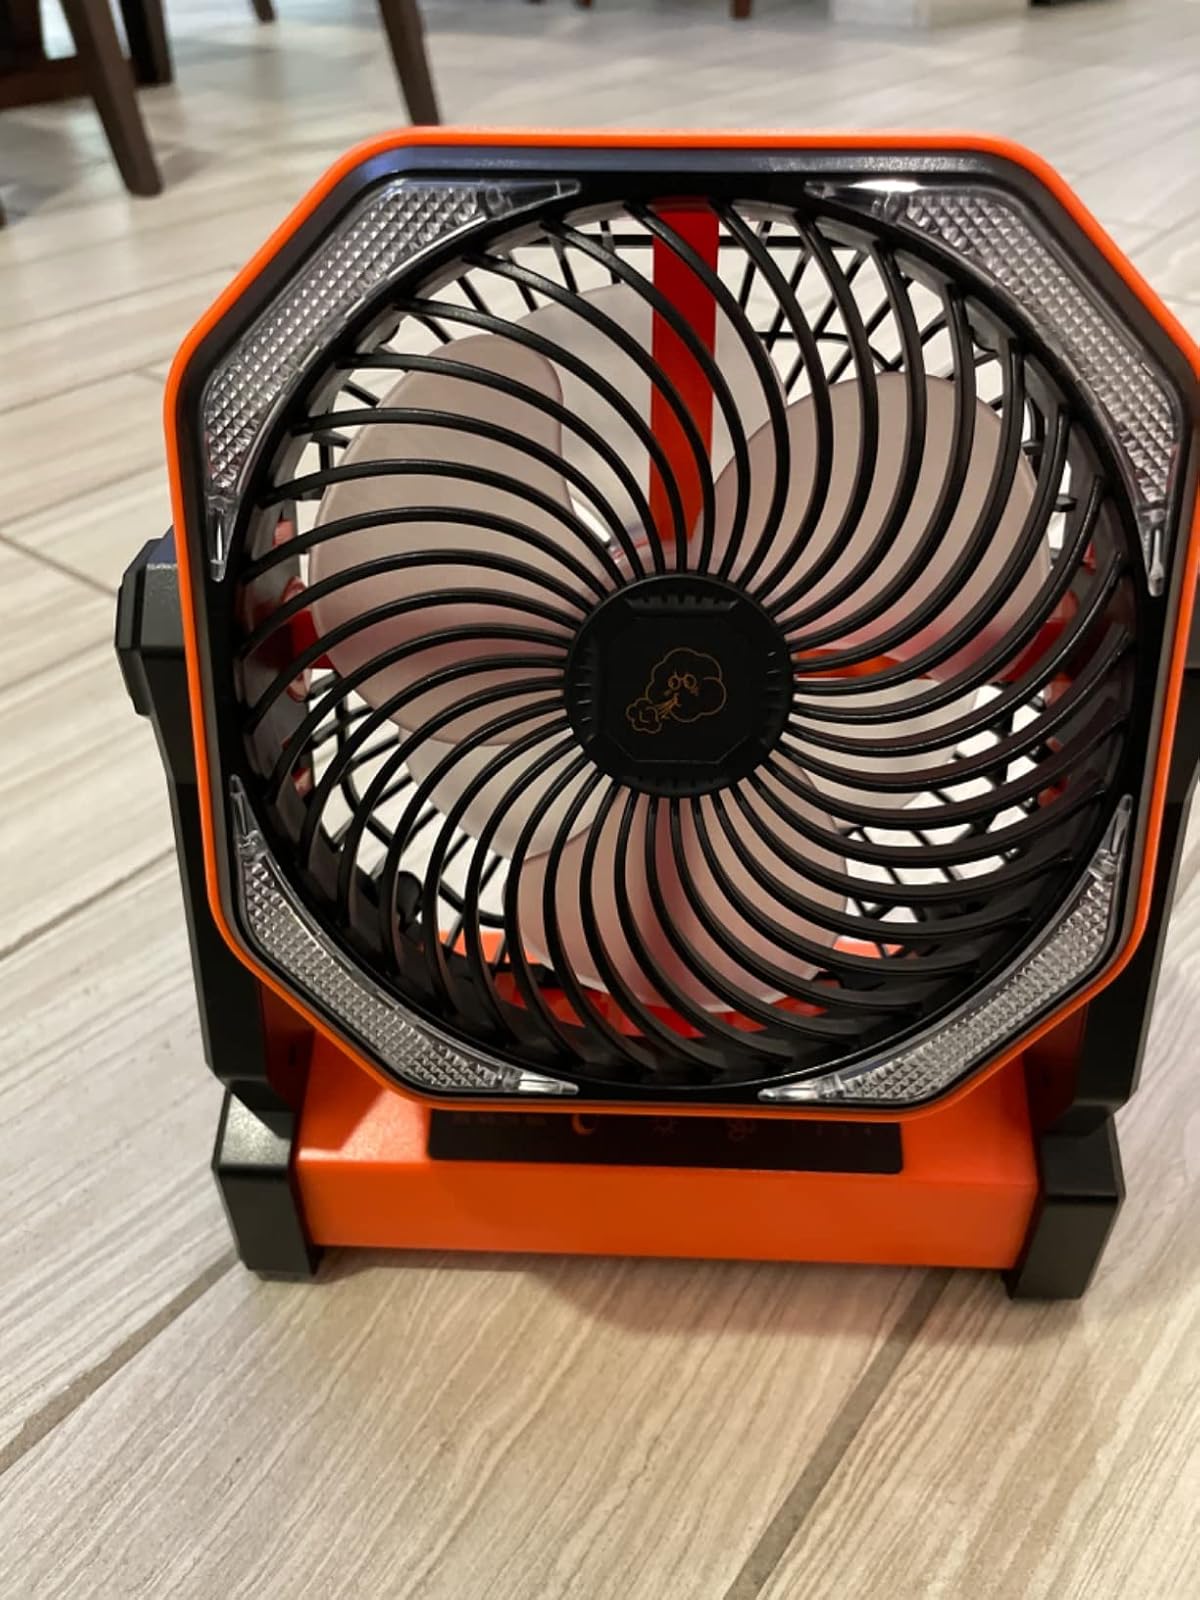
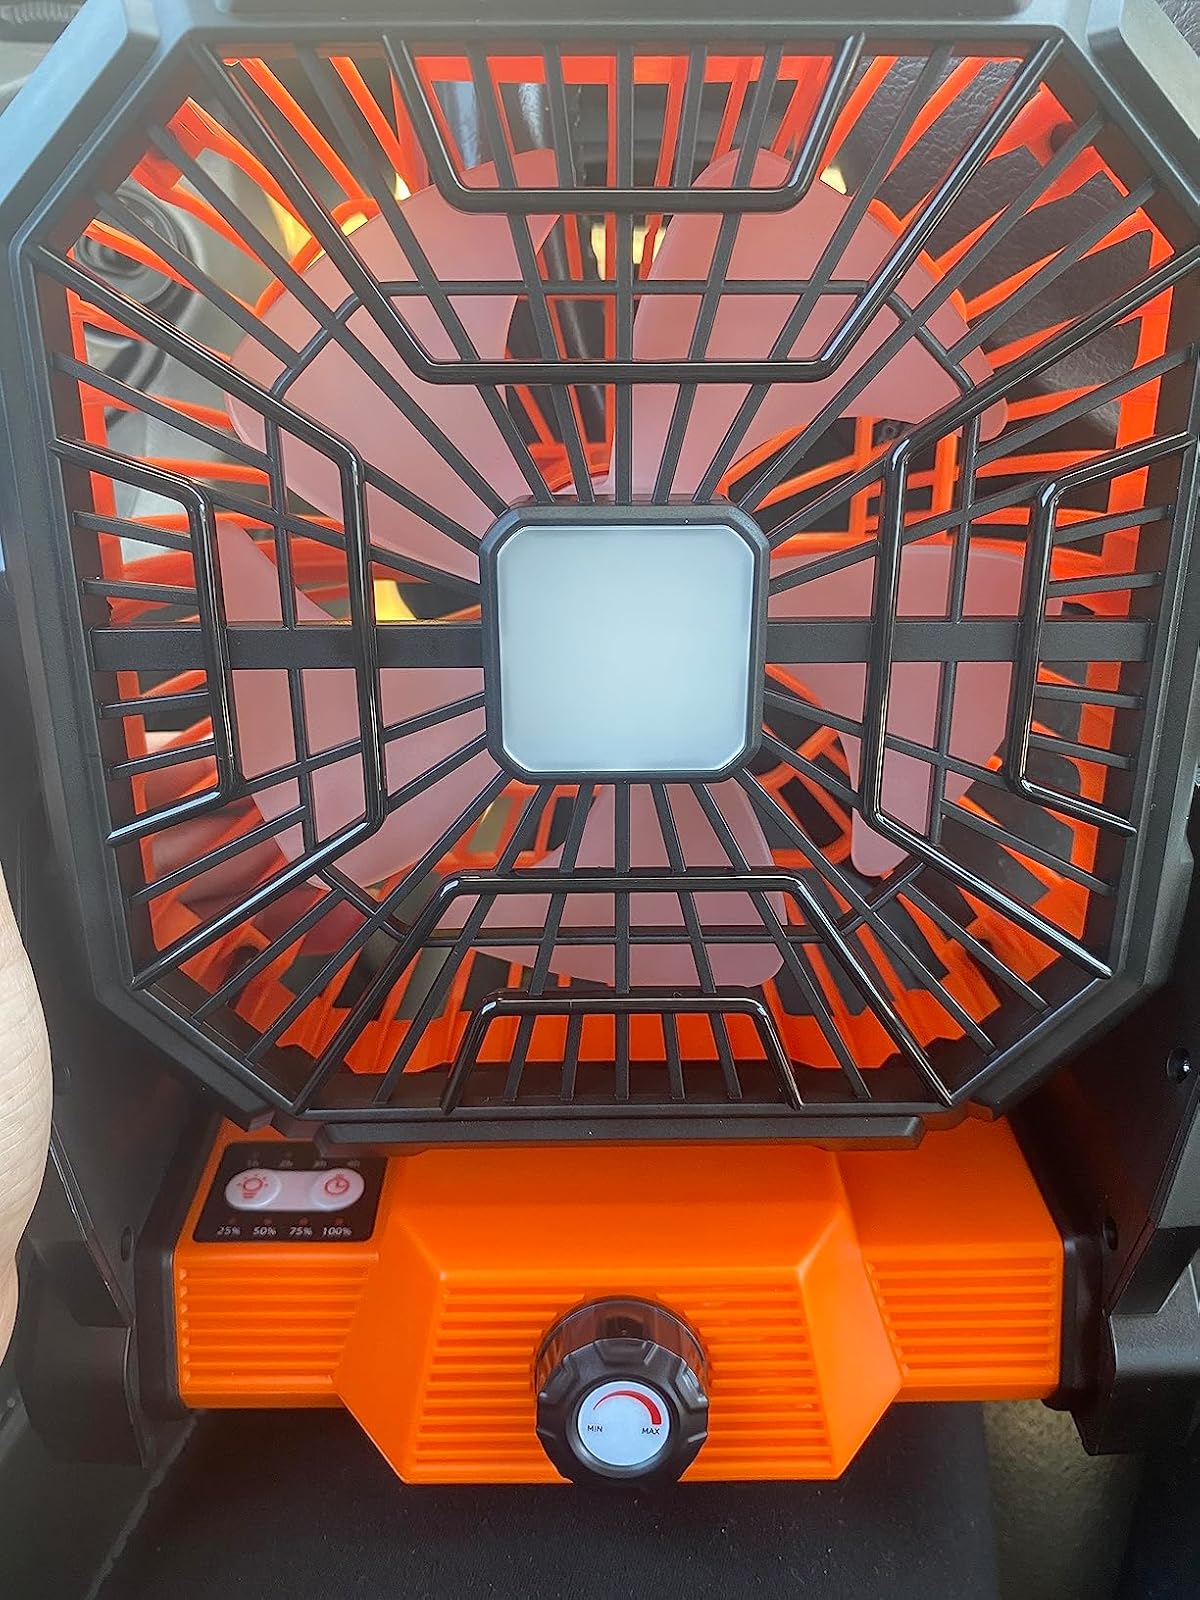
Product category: lantern
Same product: no